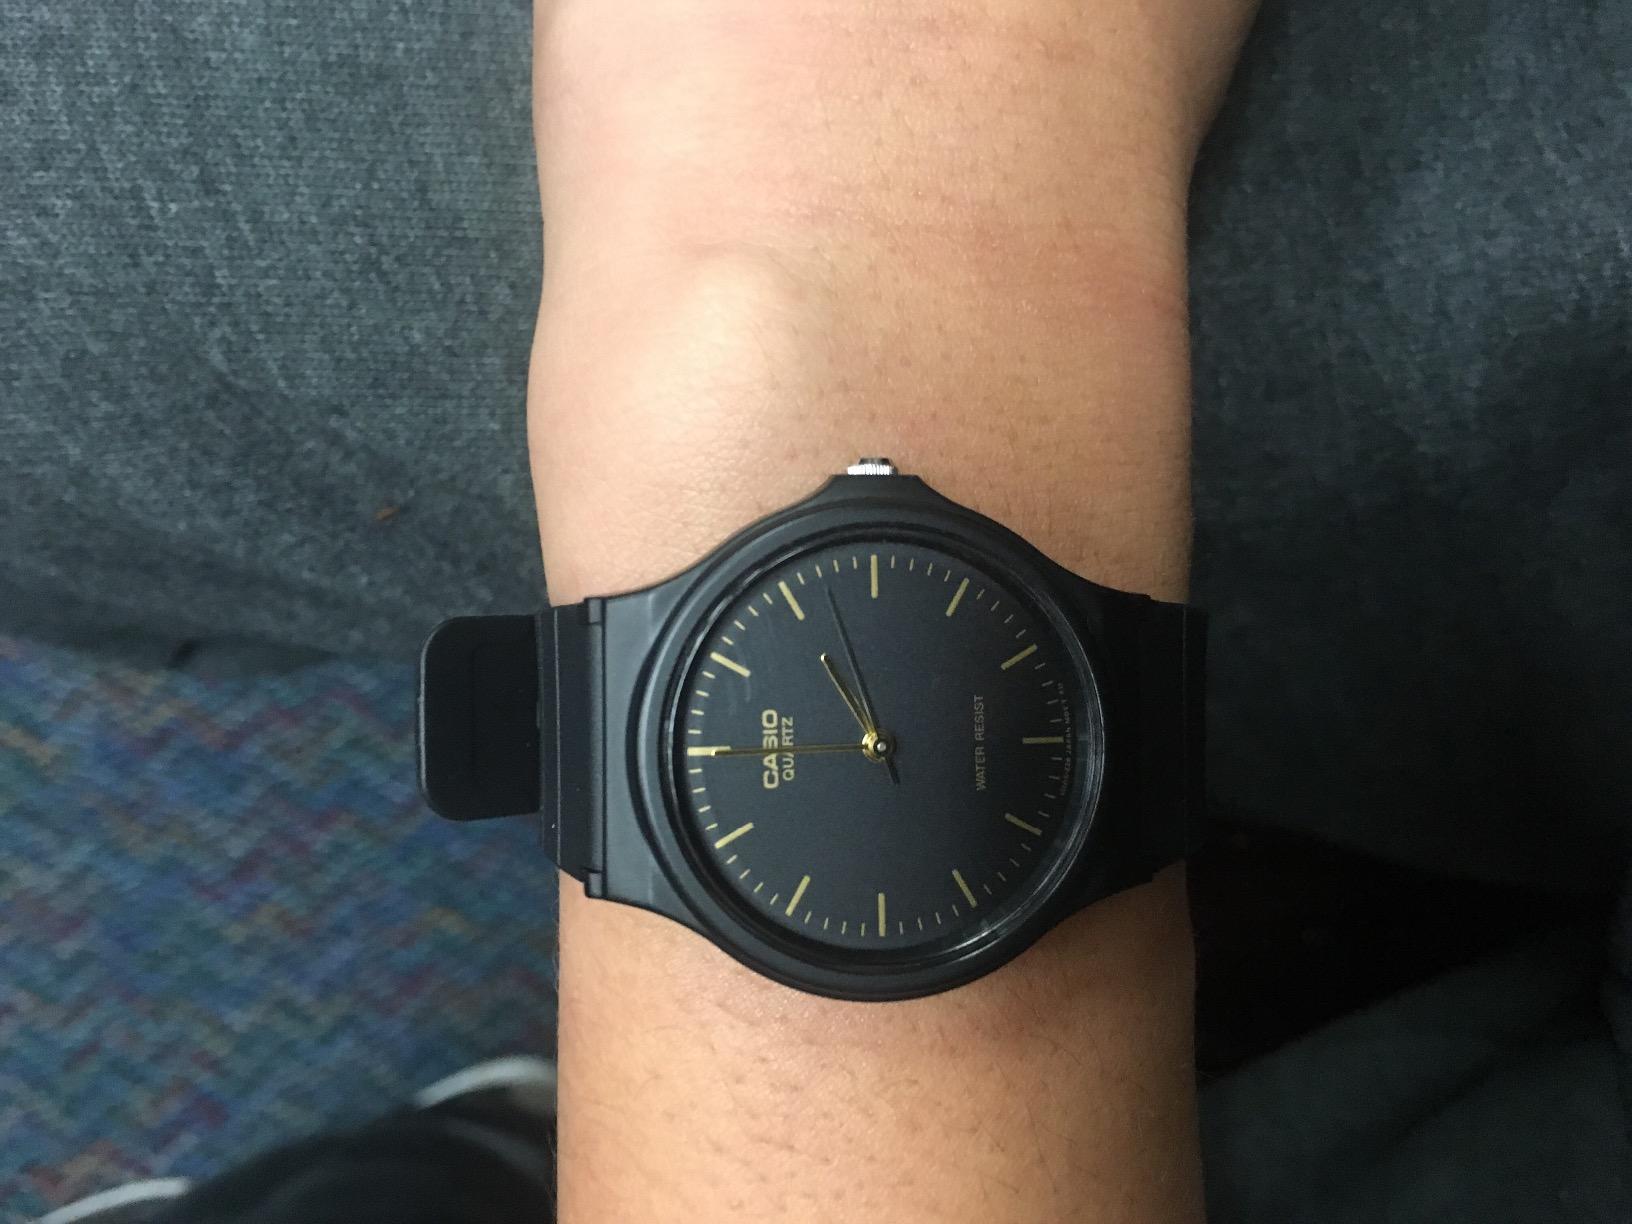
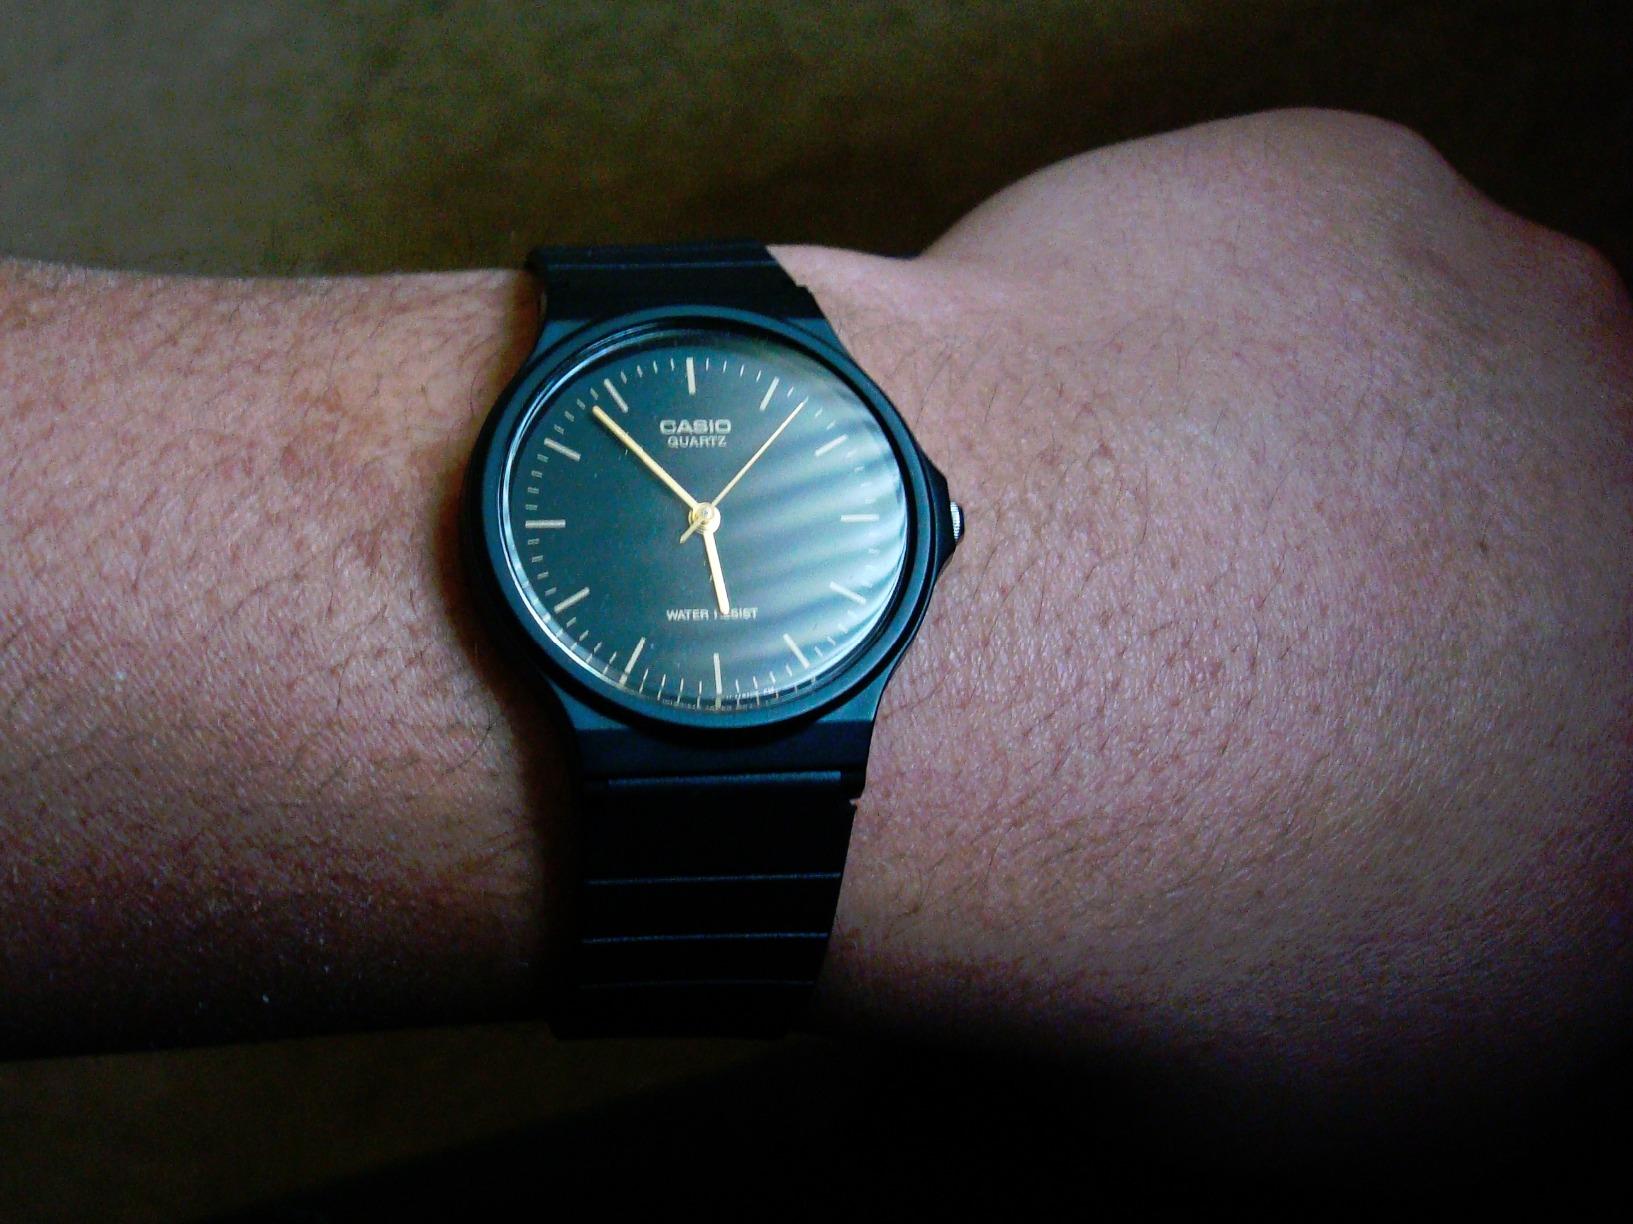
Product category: accessories_watch
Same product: yes